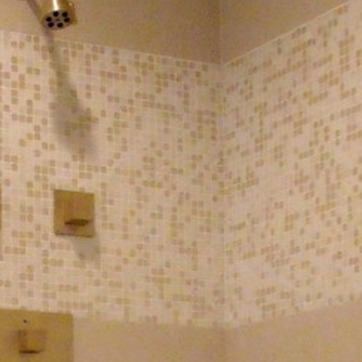
Material: tile